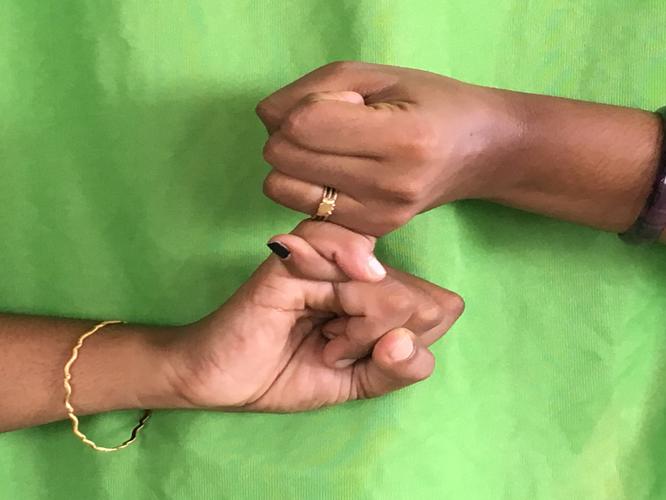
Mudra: Kilaka
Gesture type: double_hand